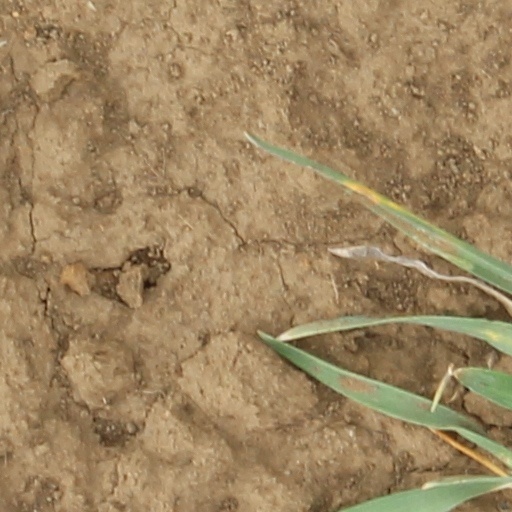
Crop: wheat